Southmoreland School District

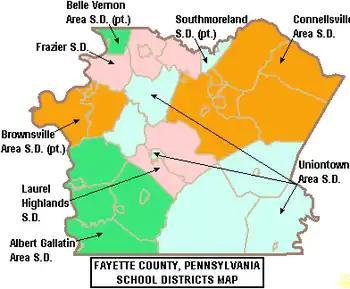
Fayette County School Districts

Southmoreland School District is a small, suburban public school district located in northern Fayette County, Pennsylvania and southern Westmoreland County, Pennsylvania. The boroughs of Scottdale and Everson, as well as the townships of East Huntington and Upper Tyrone are within district boundaries. Southmoreland School District encompasses approximately 43 square miles. According to 2000 federal census data, it serves a resident population of 15,639. In 2009, the district residents’ per capita income was $15,876, while the median family income was $38,993. In the Commonwealth, the median family income was